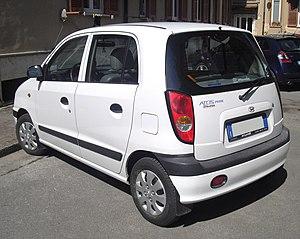
La Hyundai Atos est un véhicule construit par la marque sud-coréenne Hyundai. La version originale est créée en 1997, la version Atos Prime à partir de 1999. La production de l'Atos Prime est encore en cours dans les autres pays jusqu'à présent.